Maria Cosway

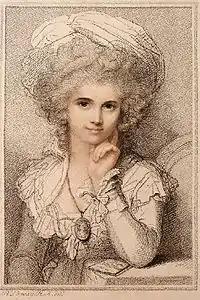
Maria Cosway by her husband, Richard Cosway

She was born in 1760 in Florence, Italy, to Charles Hadfield, said to have been a native of Shrewsbury, England, and an Italian mother. Her father was a successful innkeeper at Livorno, where he had become very wealthy. The Hadfields operated three inns in Tuscany, frequented by British aristocrats taking the Grand Tour. One of eight children, Maria demonstrated artistic talent at a young age during her Roman Catholic convent education. She remained a devout Catholic all her life.